Ishaqzaade

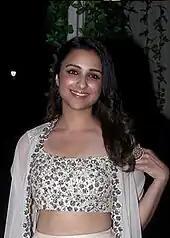
Parineeti Chopra's performance received widespread praise from critics, and she won the National Film Award – Special Mention

"Ishaqzaade" received positive reviews from critics, with widespread praise for Parineeti Chopra’s performance.